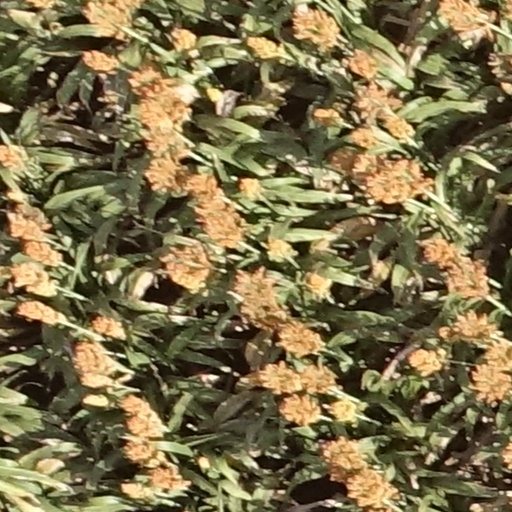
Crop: sorghum